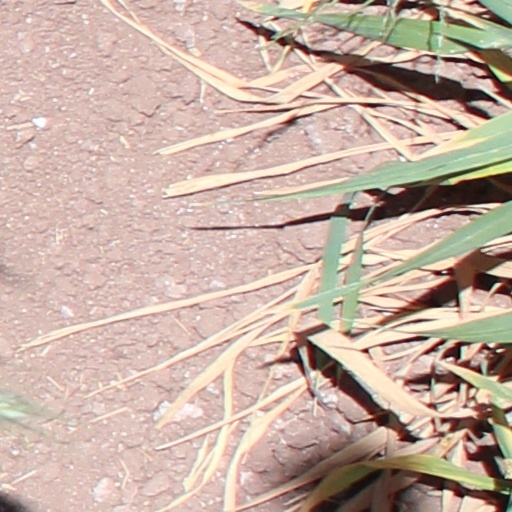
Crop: wheat